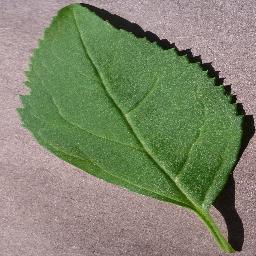
Label: Cherry___healthy